Diplomatic Security Service

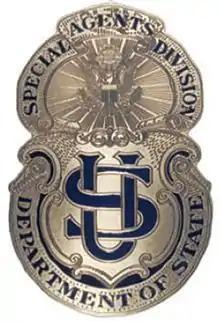
1916 badge of the Bureau of Secret Intelligence

When his suggestion failed to gain support, on April 4, 1916, Secretary Lansing, with the authorization of President Woodrow Wilson, created his own task force, the Bureau of Secret Intelligence, which he dubbed "the Secret Service of the Department of State." An off-the-books adjunct to the Division of Information, the Bureau was also known as the Office of the Chief Special Agent, possibly to disguise its sensitive operations.